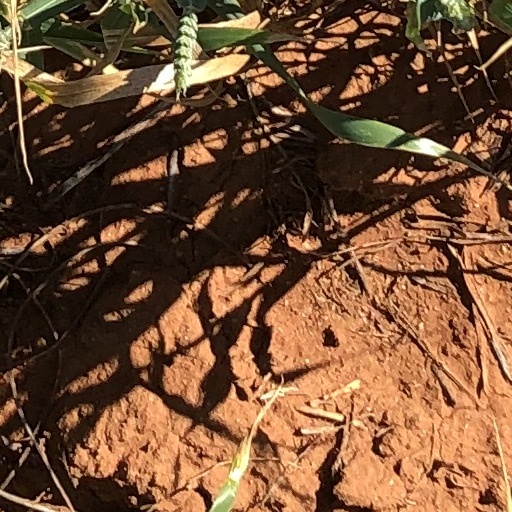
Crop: wheat